San Juan el Real, Calatayud

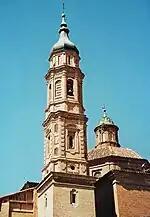
Mudéjar style bell tower

The mudéjar-style tower was not built until 1774 - 1777; the architectural style, while atavistic matched other towers in the city and was pursued by the designs of Mosén José Jimeno of Ateca. As typical for that style, the degree of decoration increases with the height.